Frosinone Calcio

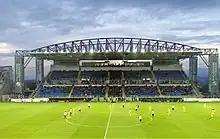
The Stadio Benito Stirpe

Frosinone has always played its home games at the Stadio Comunale di Frosinone, nicknamed the "Matusa" because of the age of the structure. Founded in what was then the outskirts of the city, today, as a result of the massive urban growth of the city, it is set in the centre of the capital of Frosinone surrounded by several buildings. It has undergone several reconstructions but never related to the foundational structure of the grandstand, which is still the one from the foundation.